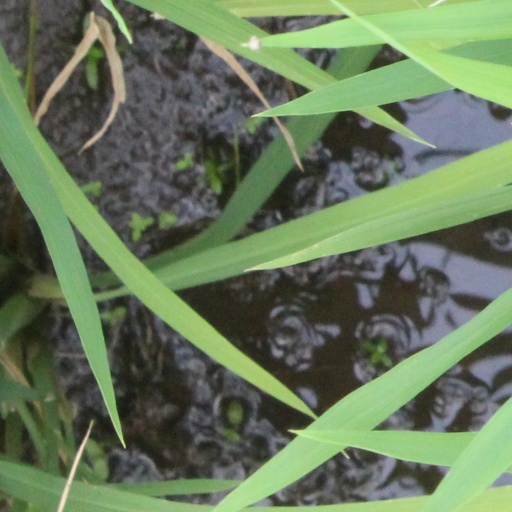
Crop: rice